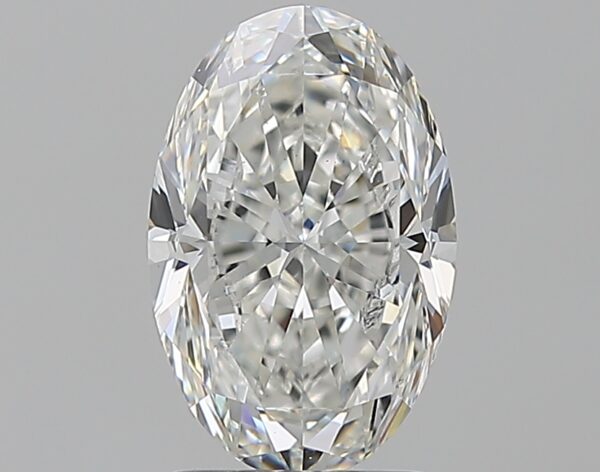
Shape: oval
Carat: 2.01
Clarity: VS1
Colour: G
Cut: VG
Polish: EX
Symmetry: EX
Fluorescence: N
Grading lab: GIA
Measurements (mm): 9.98 x 6.5 x 4.27